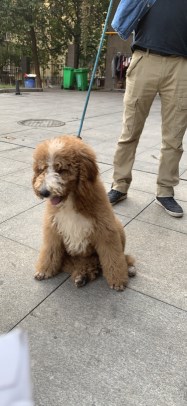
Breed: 2925-n000114-toy_poodle